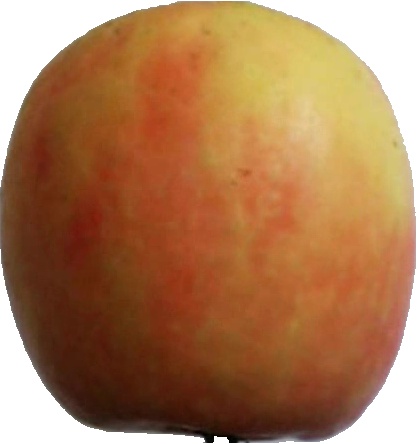
Label: apple_pink_lady_1